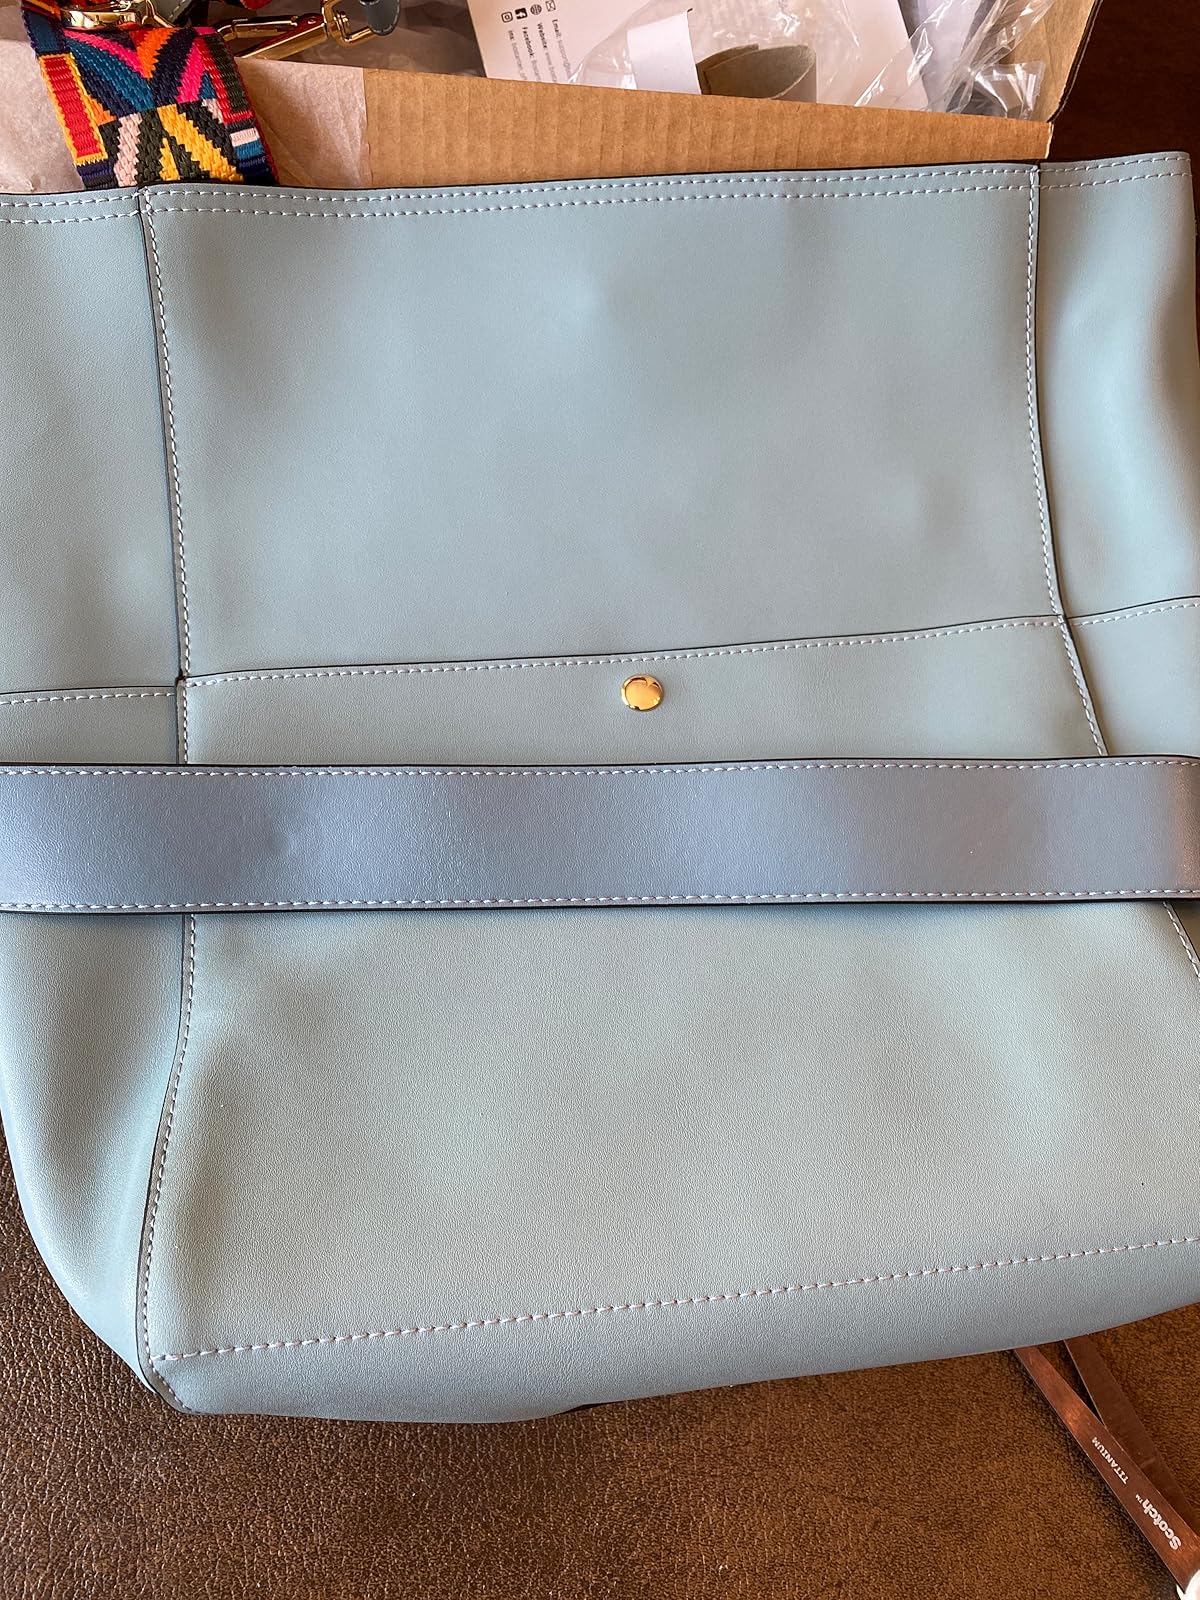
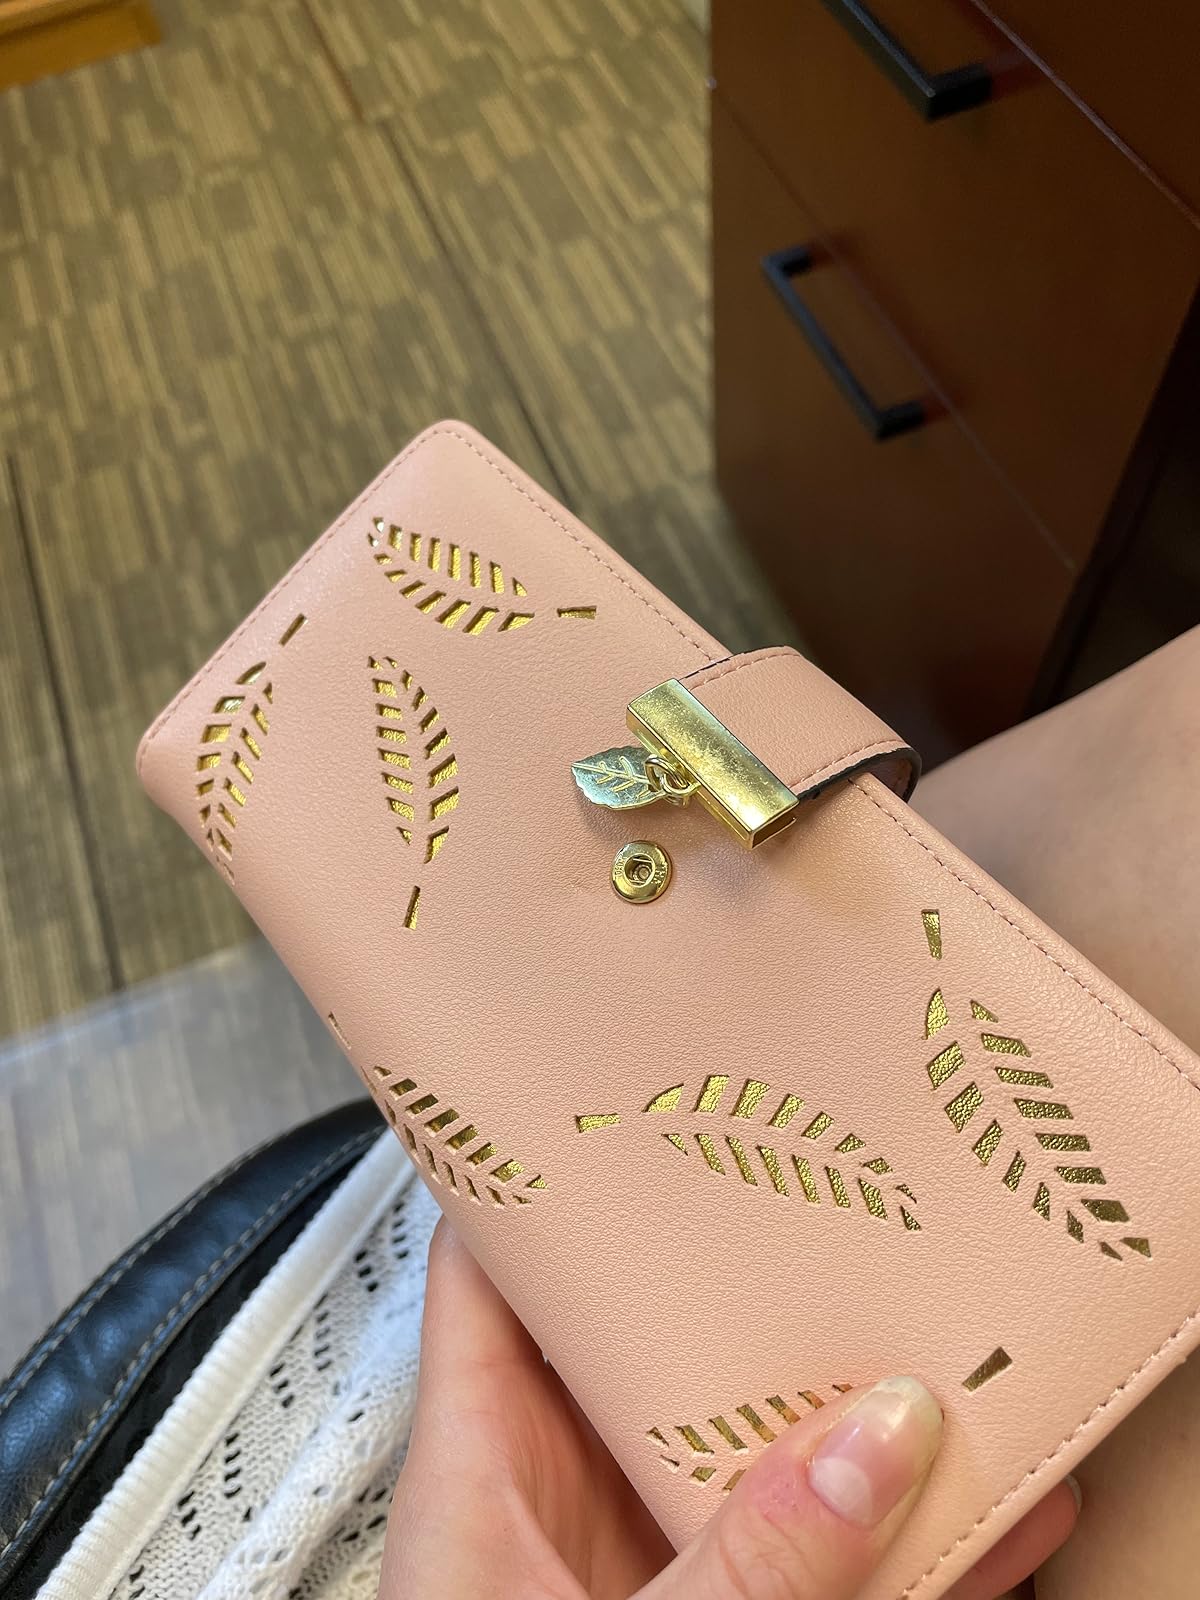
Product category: accessories_handbag
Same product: no